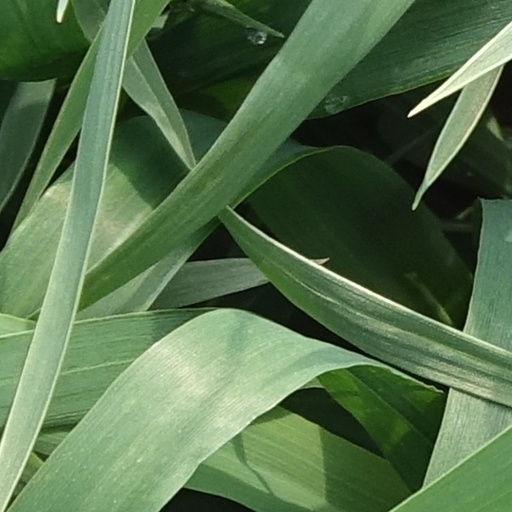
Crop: wheat